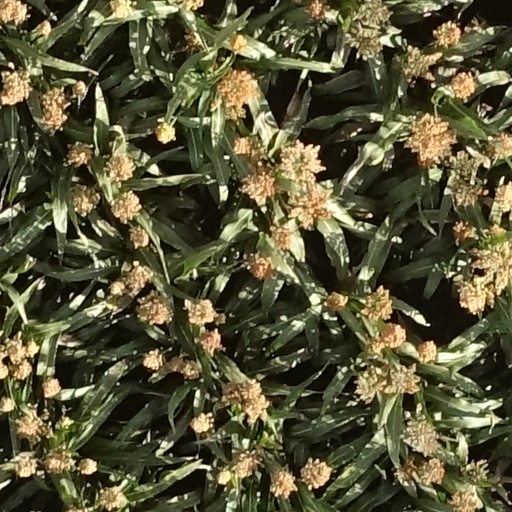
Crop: sorghum